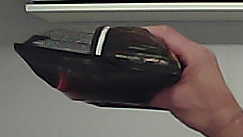
Product: lays_chill